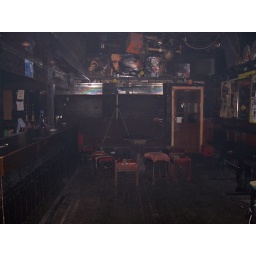
right side in door man with black tie